Battle of Wakefield

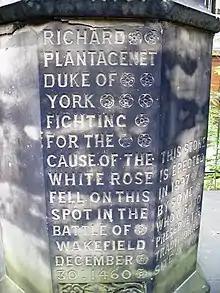
Monument to Richard of York

On 21 December, York reached his own fortress of Sandal Castle near Wakefield. He sent probes towards the Lancastrian camp at Pontefract to the east, but these were repulsed. York sent for help to his son Edward, but before any reinforcements could arrive, he sortied from the castle on 30 December.